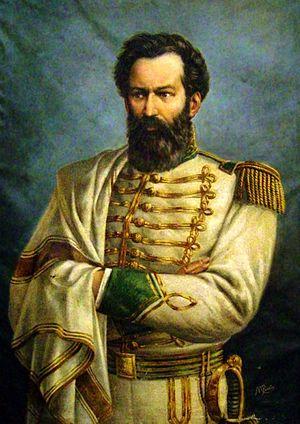
La province de Salta est une province de l'Argentine, située à l'extrême nord-ouest du pays. Elle est limitée au nord par la province de Jujuy et par la Bolivie, à l'est par le Paraguay, Formosa et la province du Chaco, au sud par les provinces de Santiago del Estero, de Tucumán et de Catamarca, enfin à l'ouest par le Chili.